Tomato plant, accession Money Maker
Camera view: vertical (180 deg); turntable rotation: 120 degrees
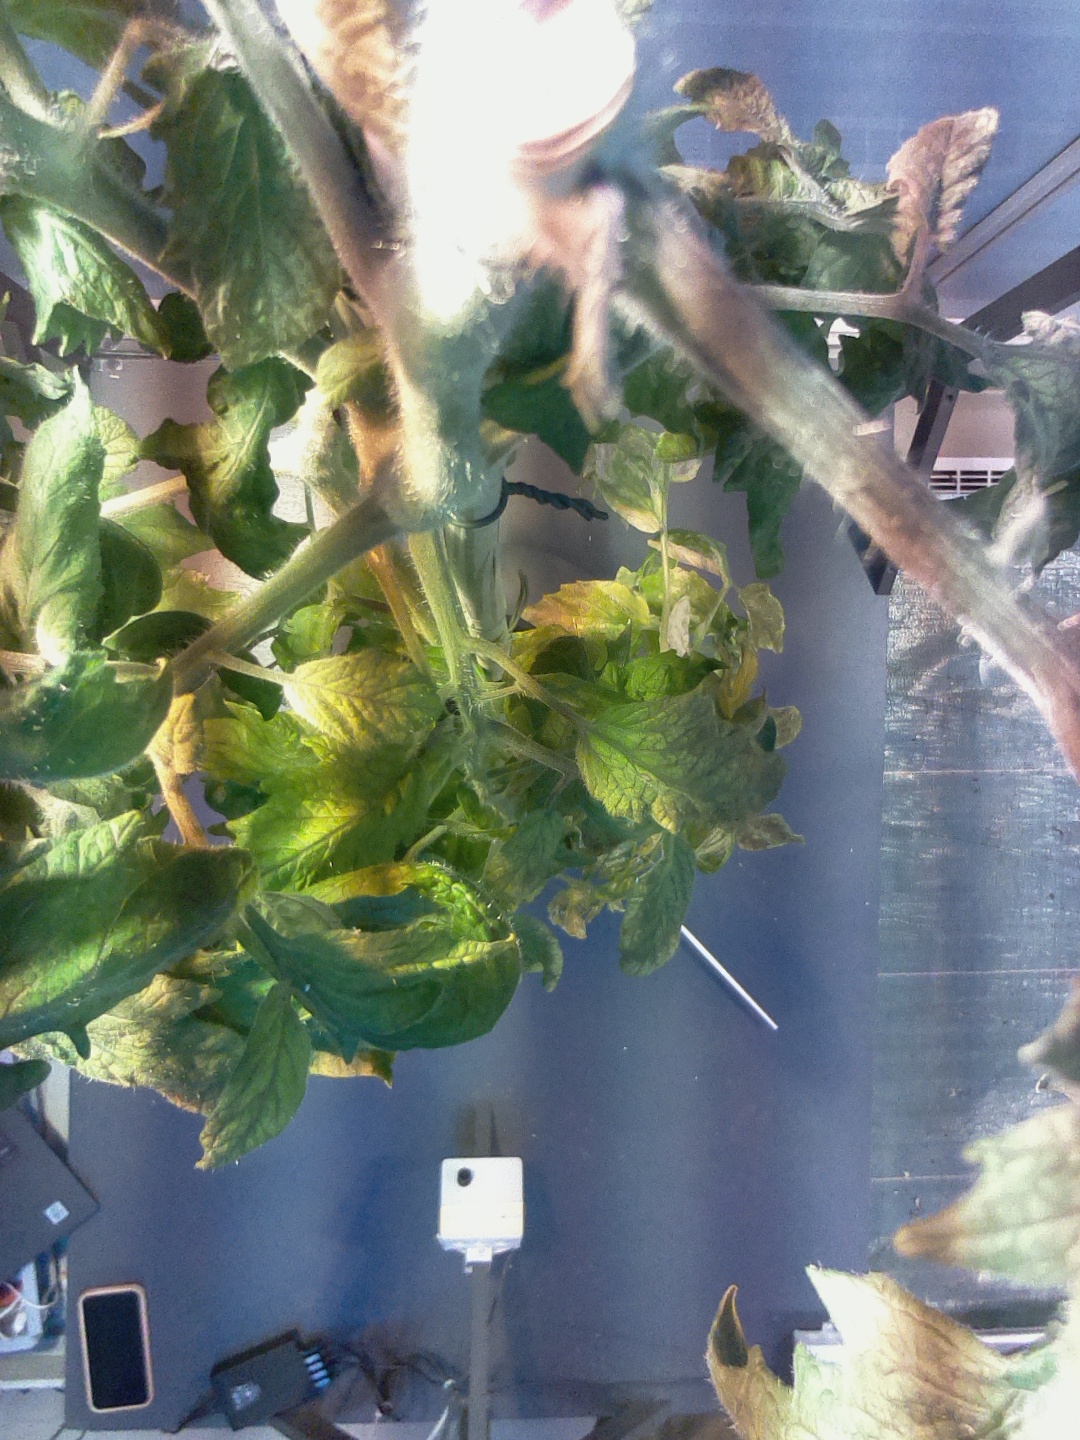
BBCH growth stage 79: 90% -100% of final fruit size